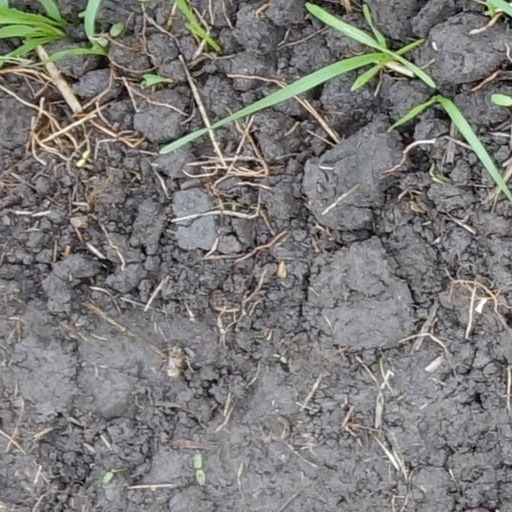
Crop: wheat